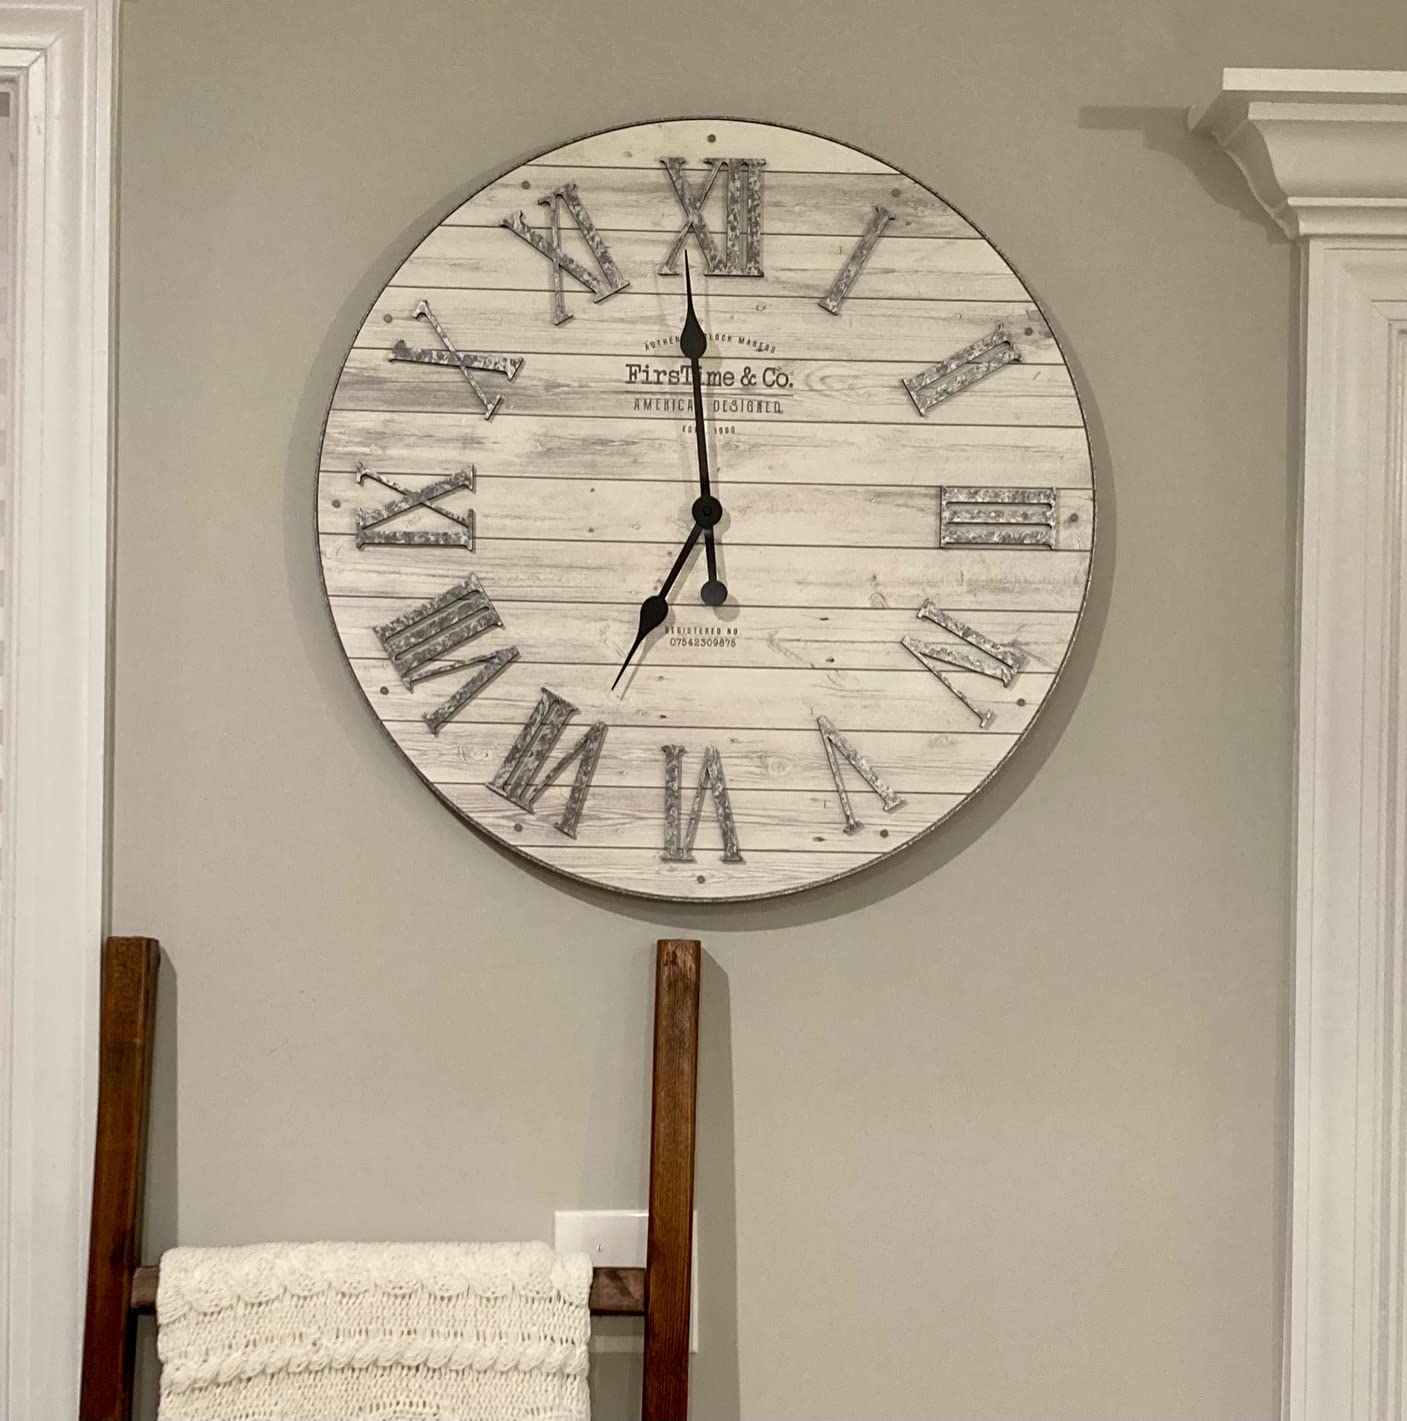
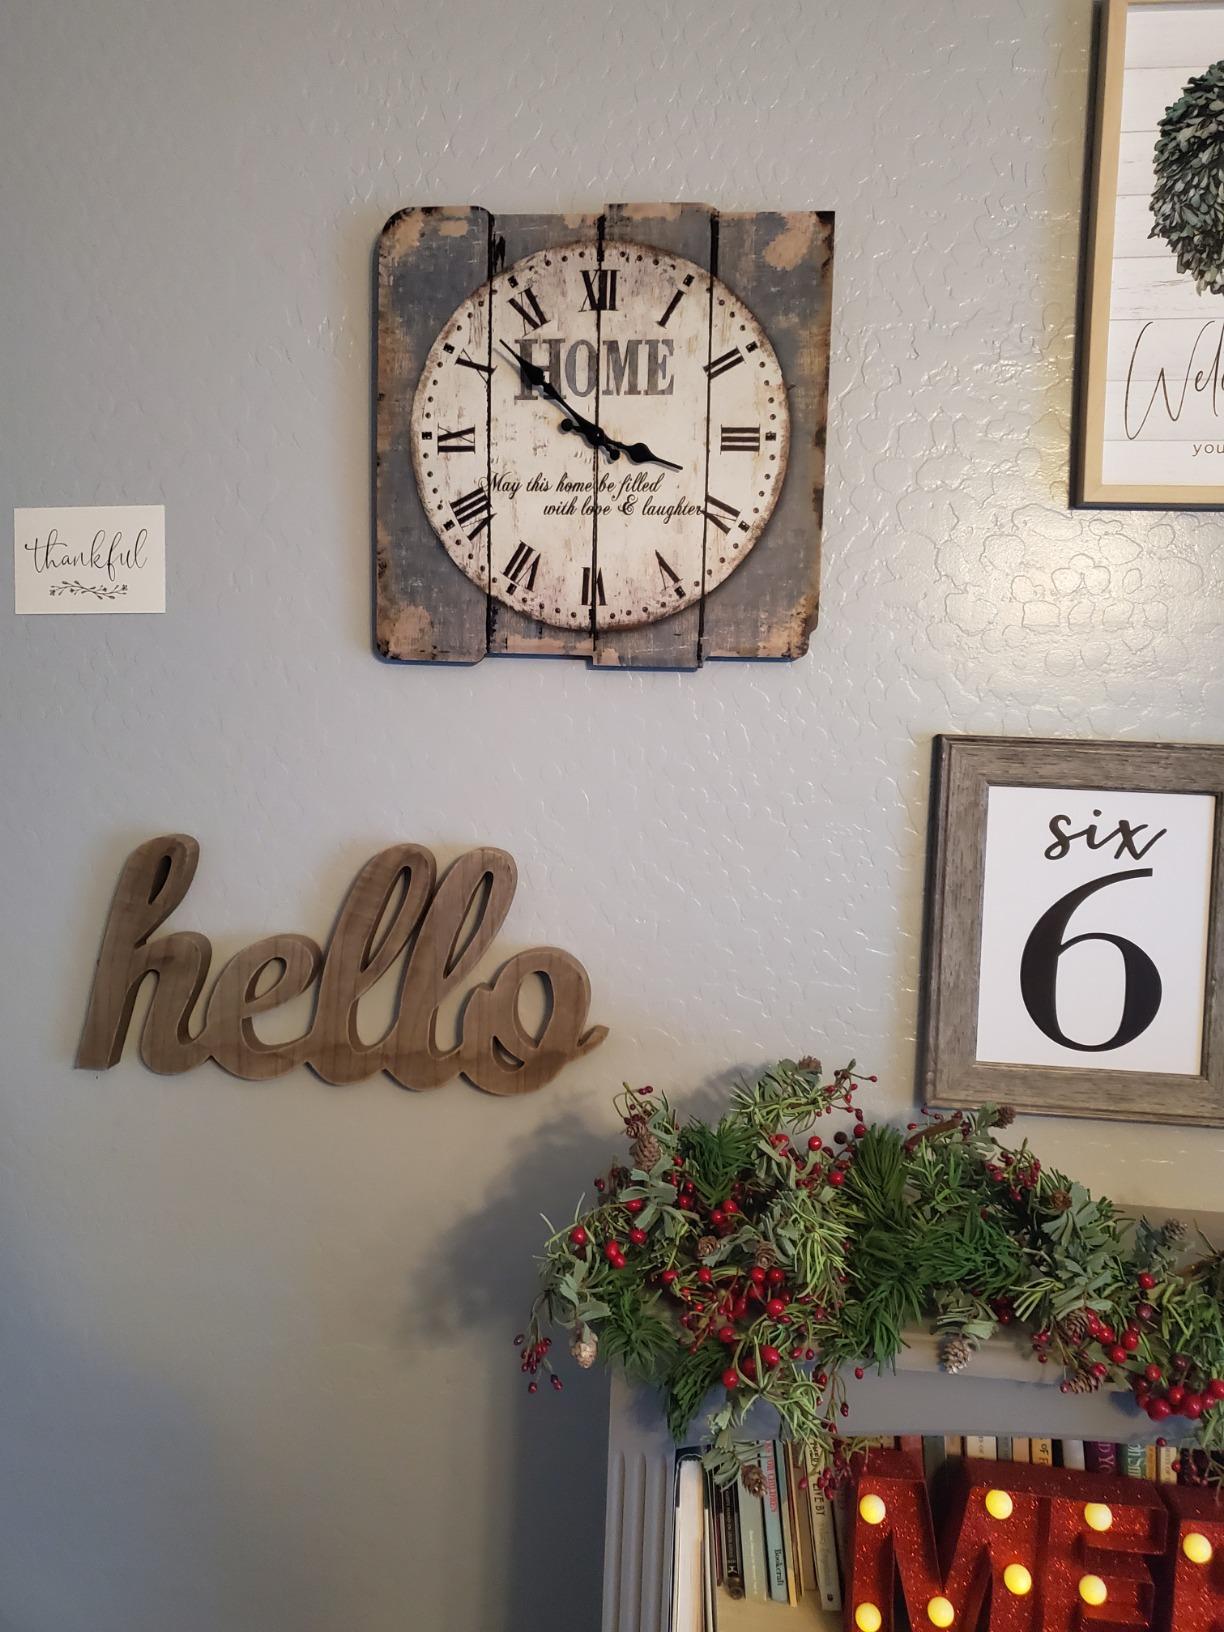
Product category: clock
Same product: no